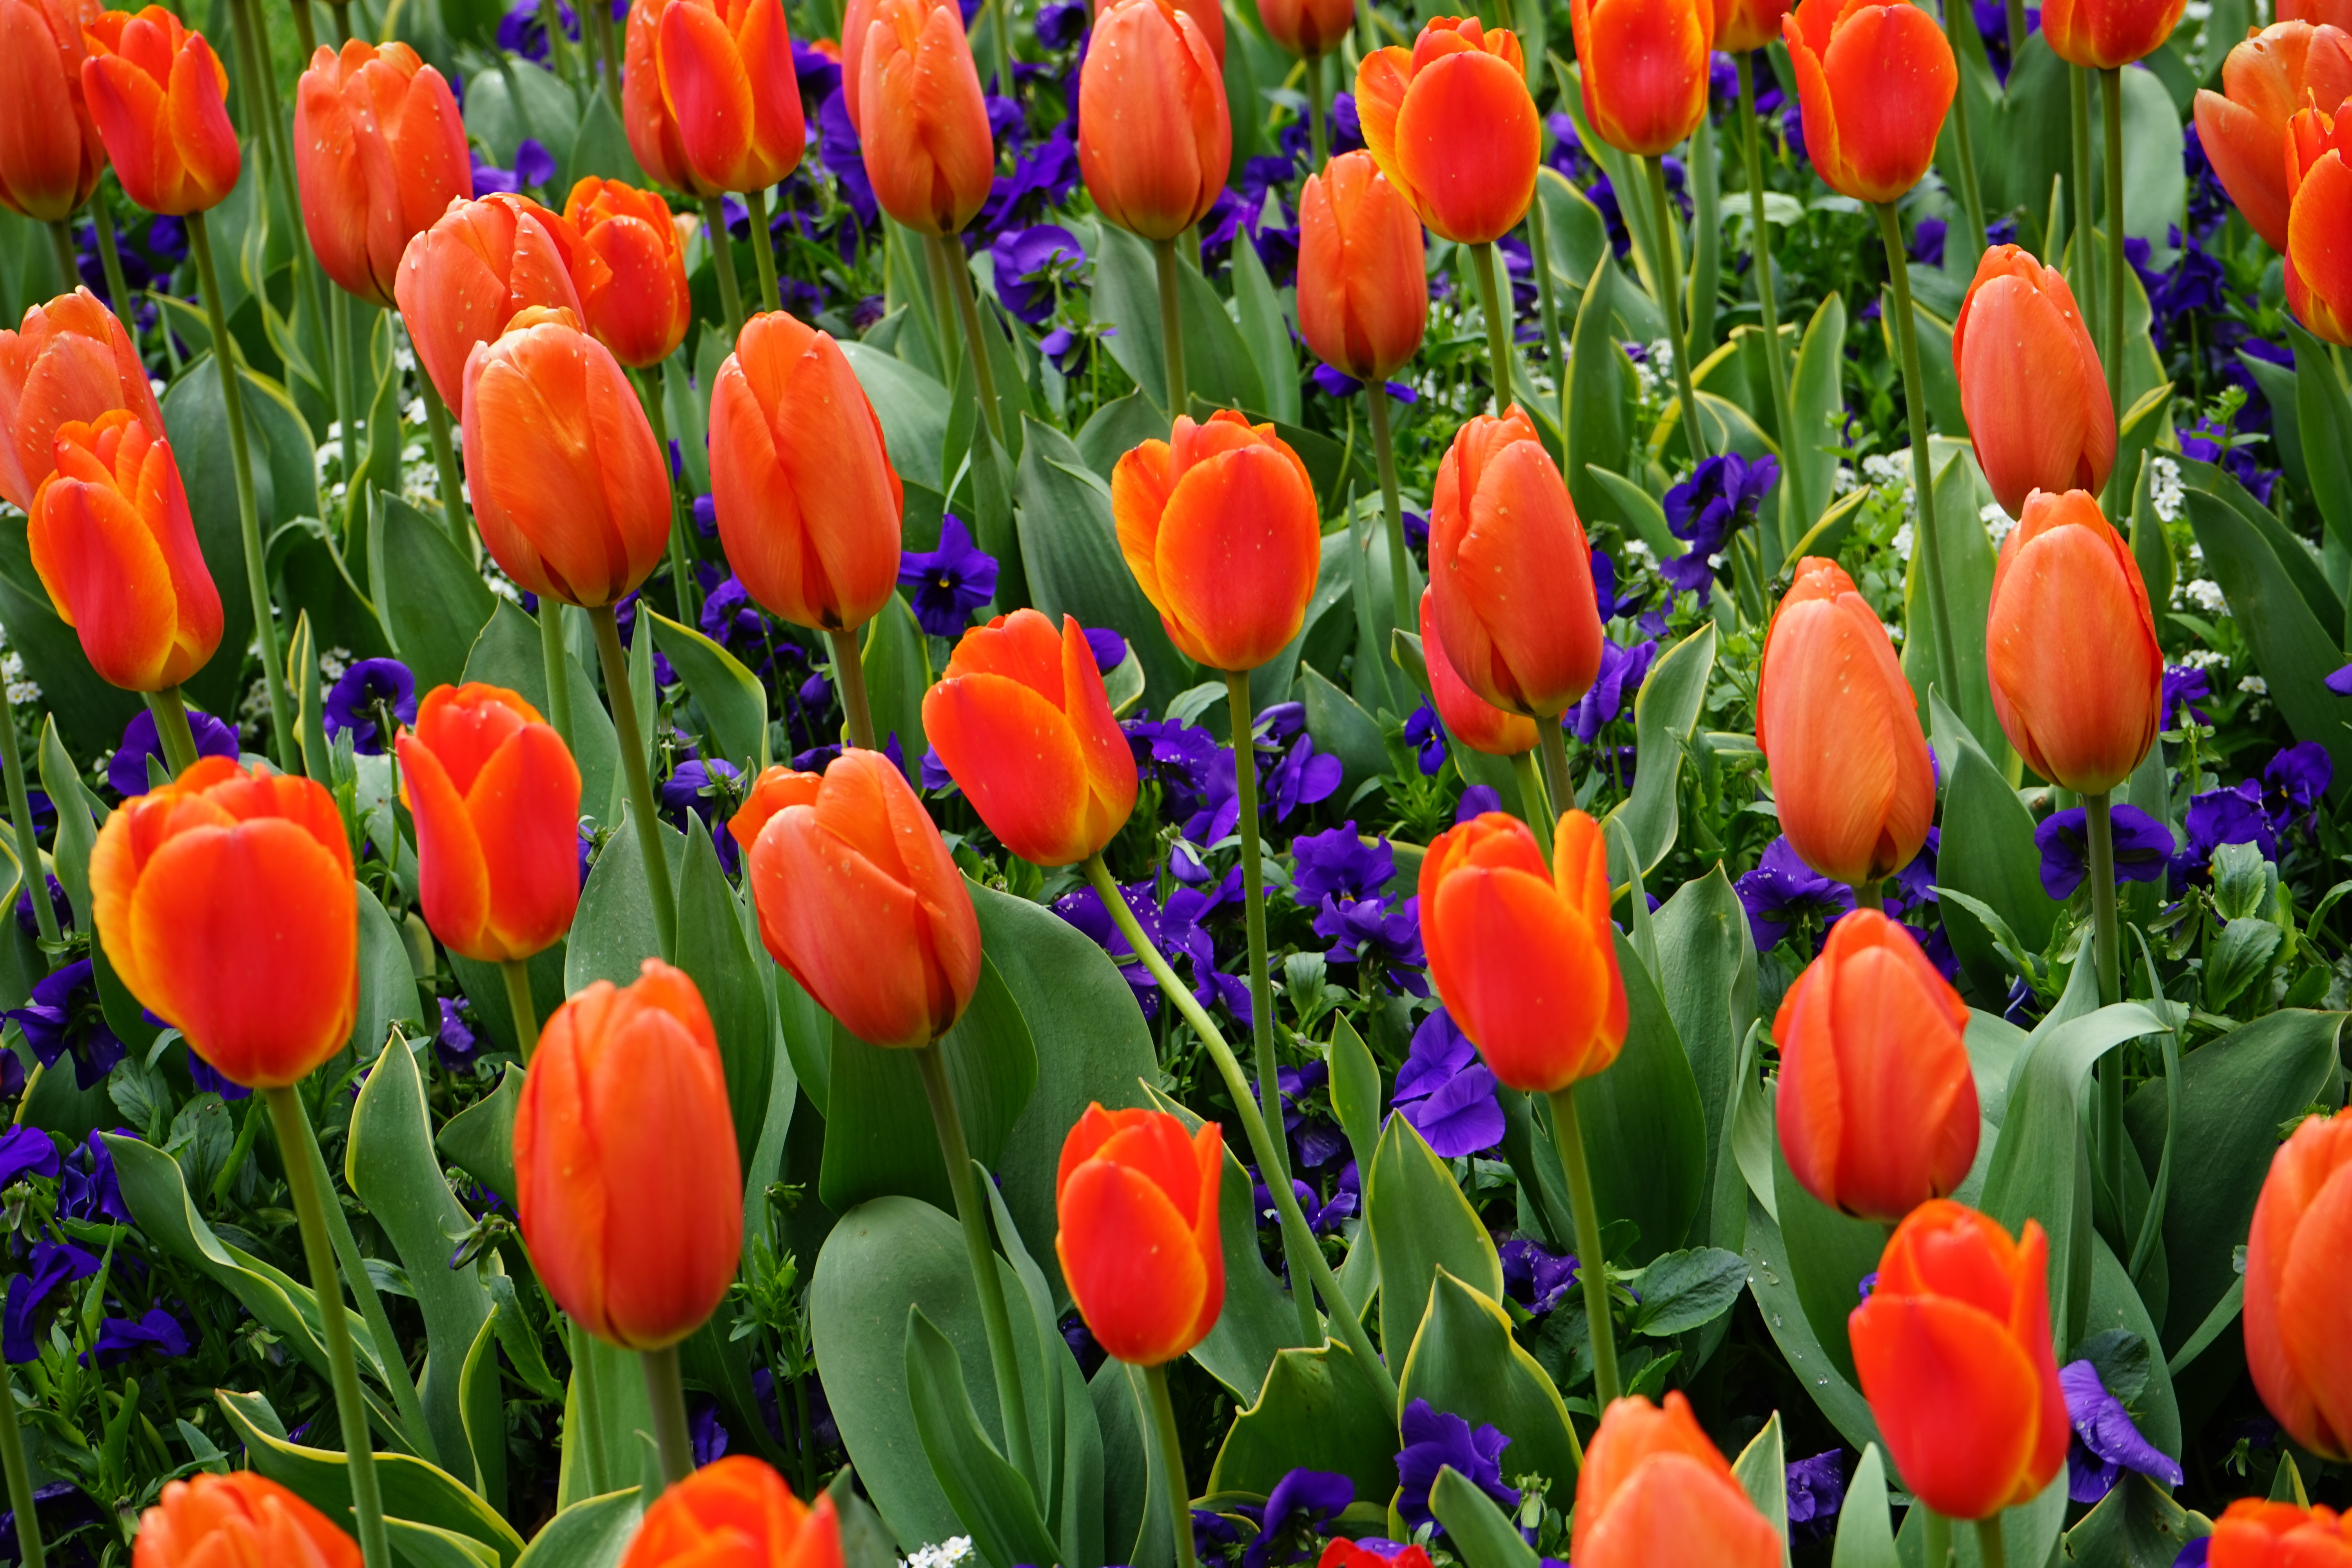
plant, flower, tulip, red, color, tulips, flowering plant, lily family, red orange tulips, land plant